Thamirabarani River

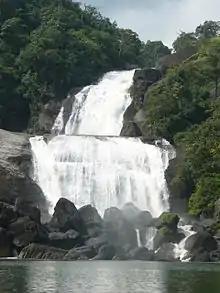
Paanatheertham waterfalls

The Thamirabarani River originates from the peak of the Pothigai hills on the eastern slopes of the Western Ghats at an elevation of above sea-level. The river is joined by its headwater tributaries Peyar, Ullar, Pambar before it flows into the Karaiyar Dam reservoir, where it meets Karaiyar. The river forms the Paanatheertham waterfalls, high, as it enters the Kariyar reservoir. Servalar joins the Thamirabarani before it enters into the Papanasam lower reservoir, which was built for the Papanasam Hydroelectric station. The river descends down the mountains near Papanasam, where it forms the Kalyanatheertham falls and Agasthiar falls.